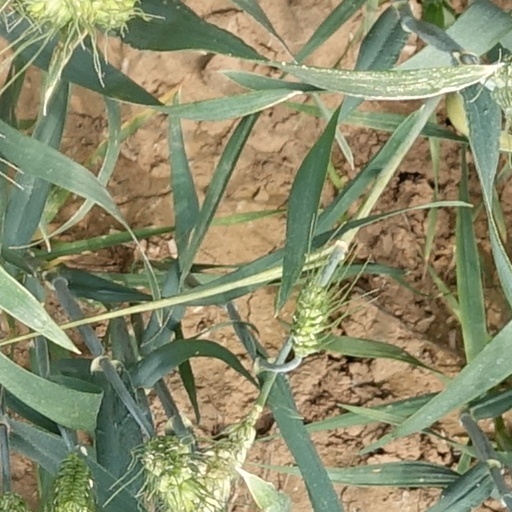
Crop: wheat